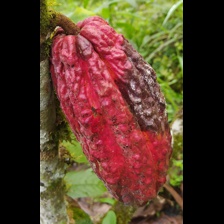
Label: phytophthora